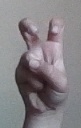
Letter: toot